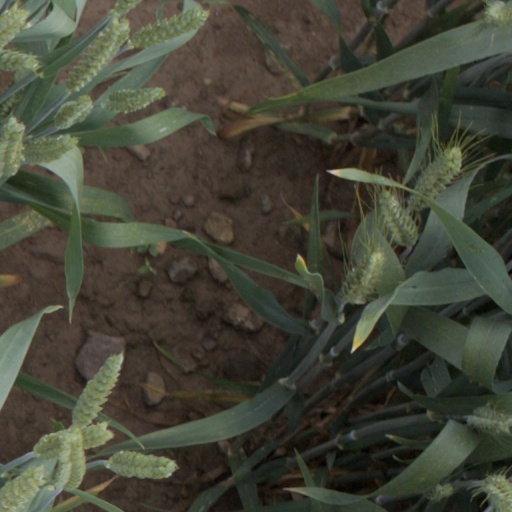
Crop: wheat